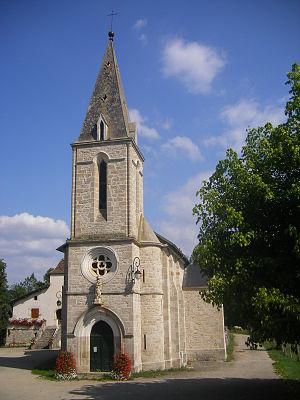
Boussac est une commune française, située dans le département du Lot en région Occitanie.